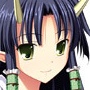
Portrait style: Anime Portrait